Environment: real
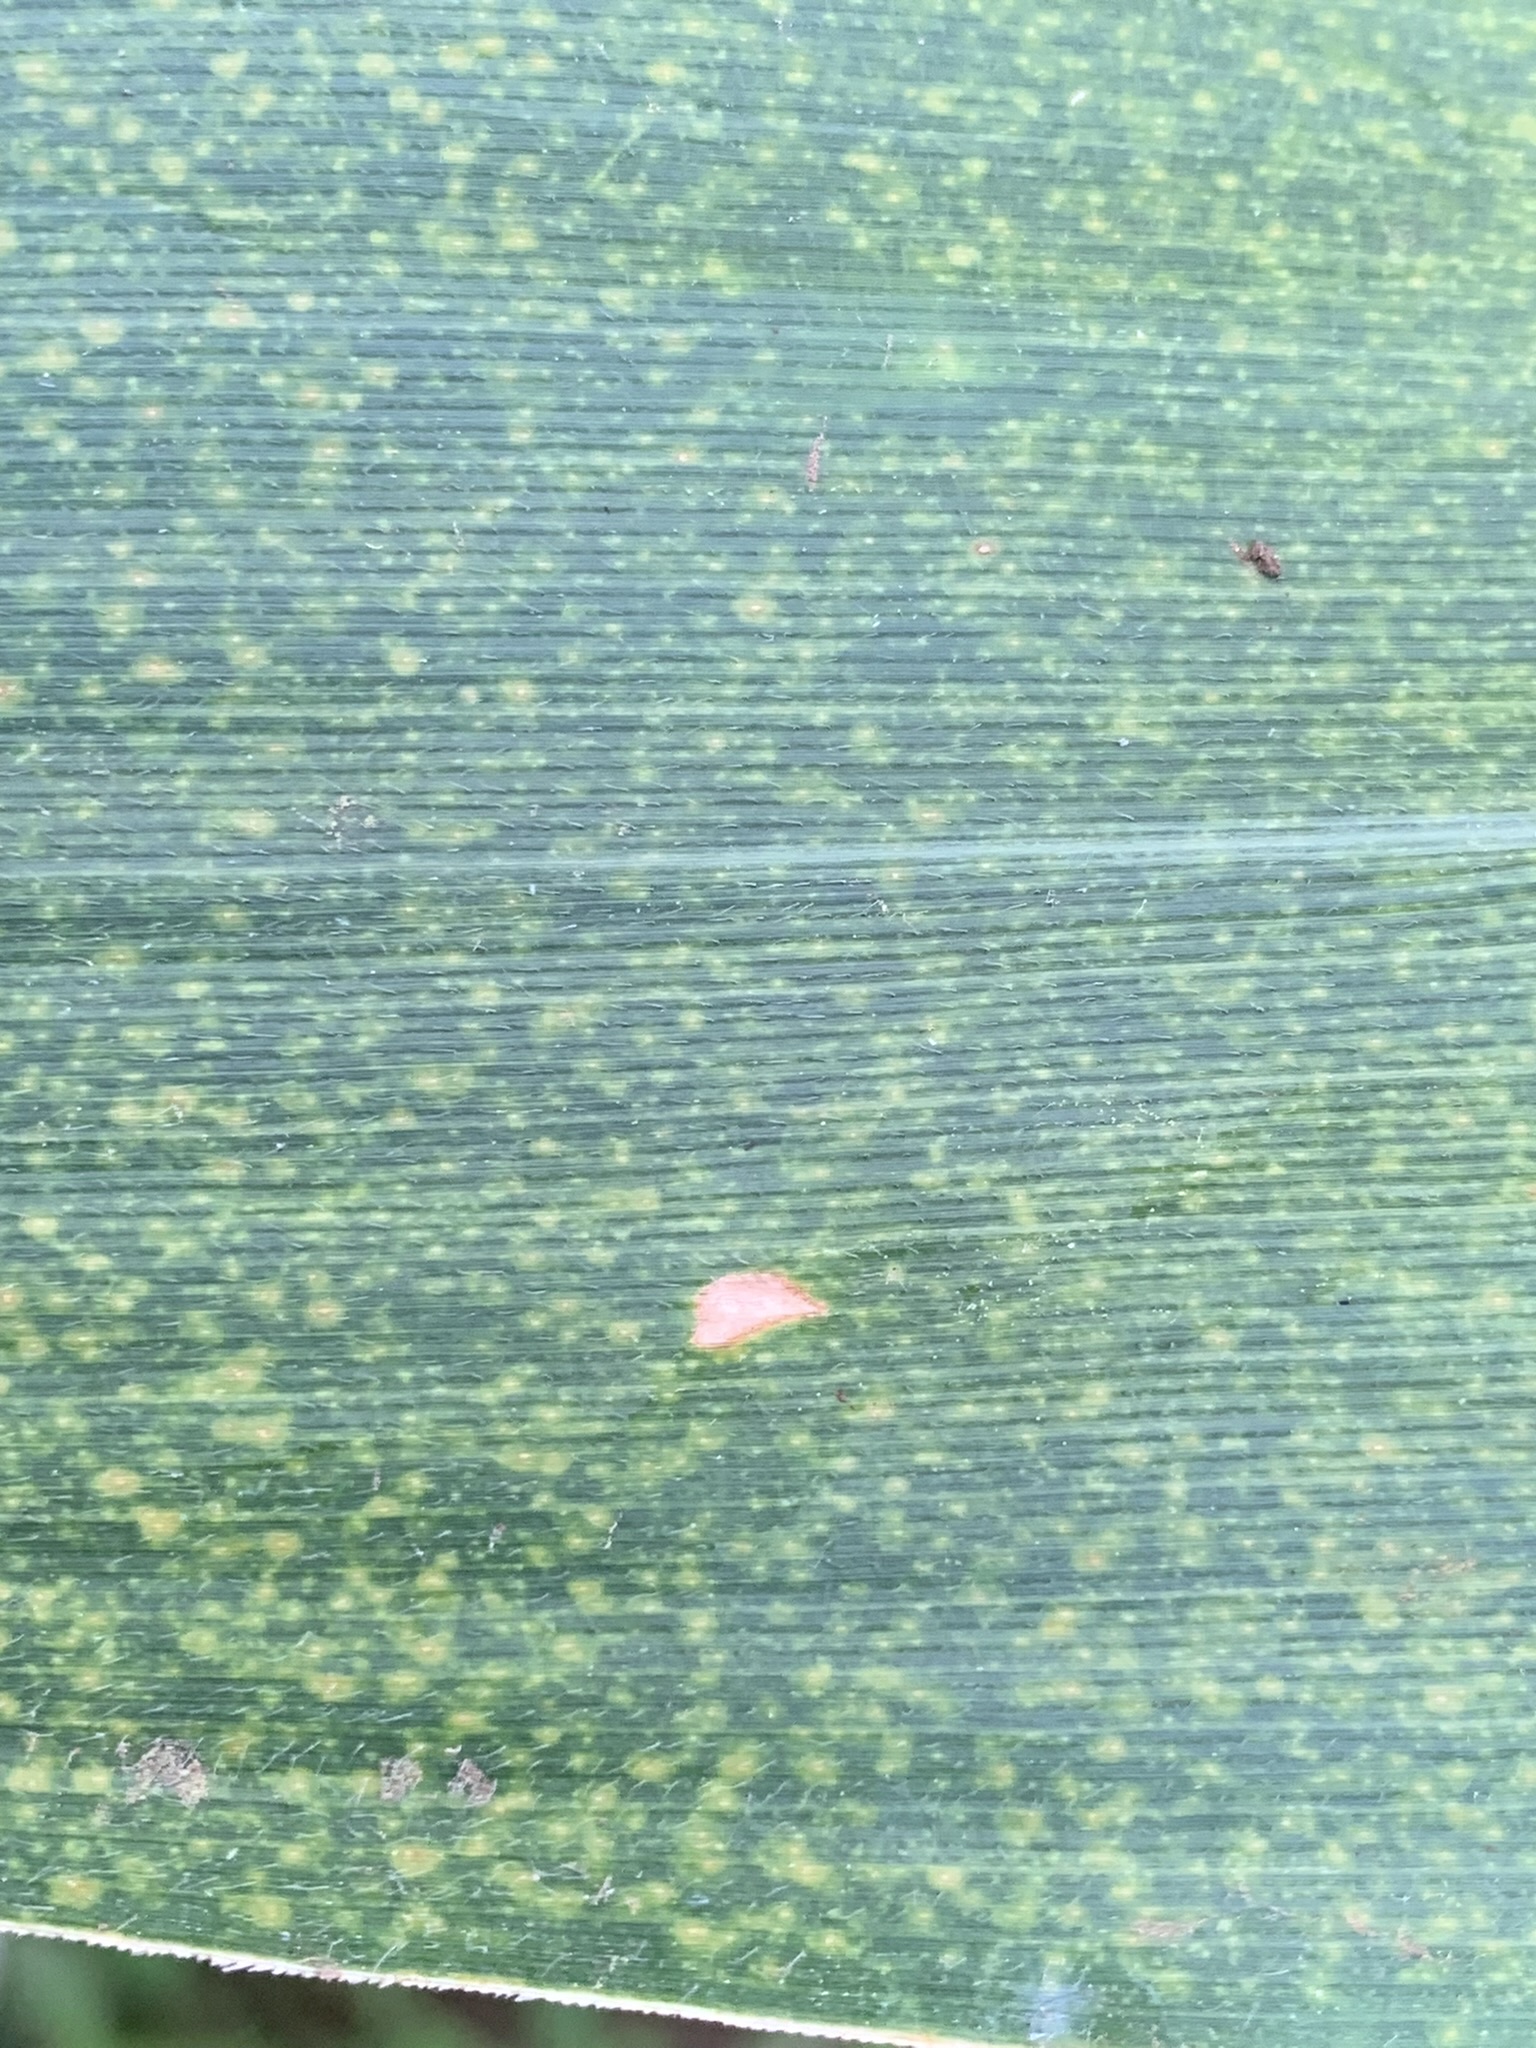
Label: lethal_necrosis